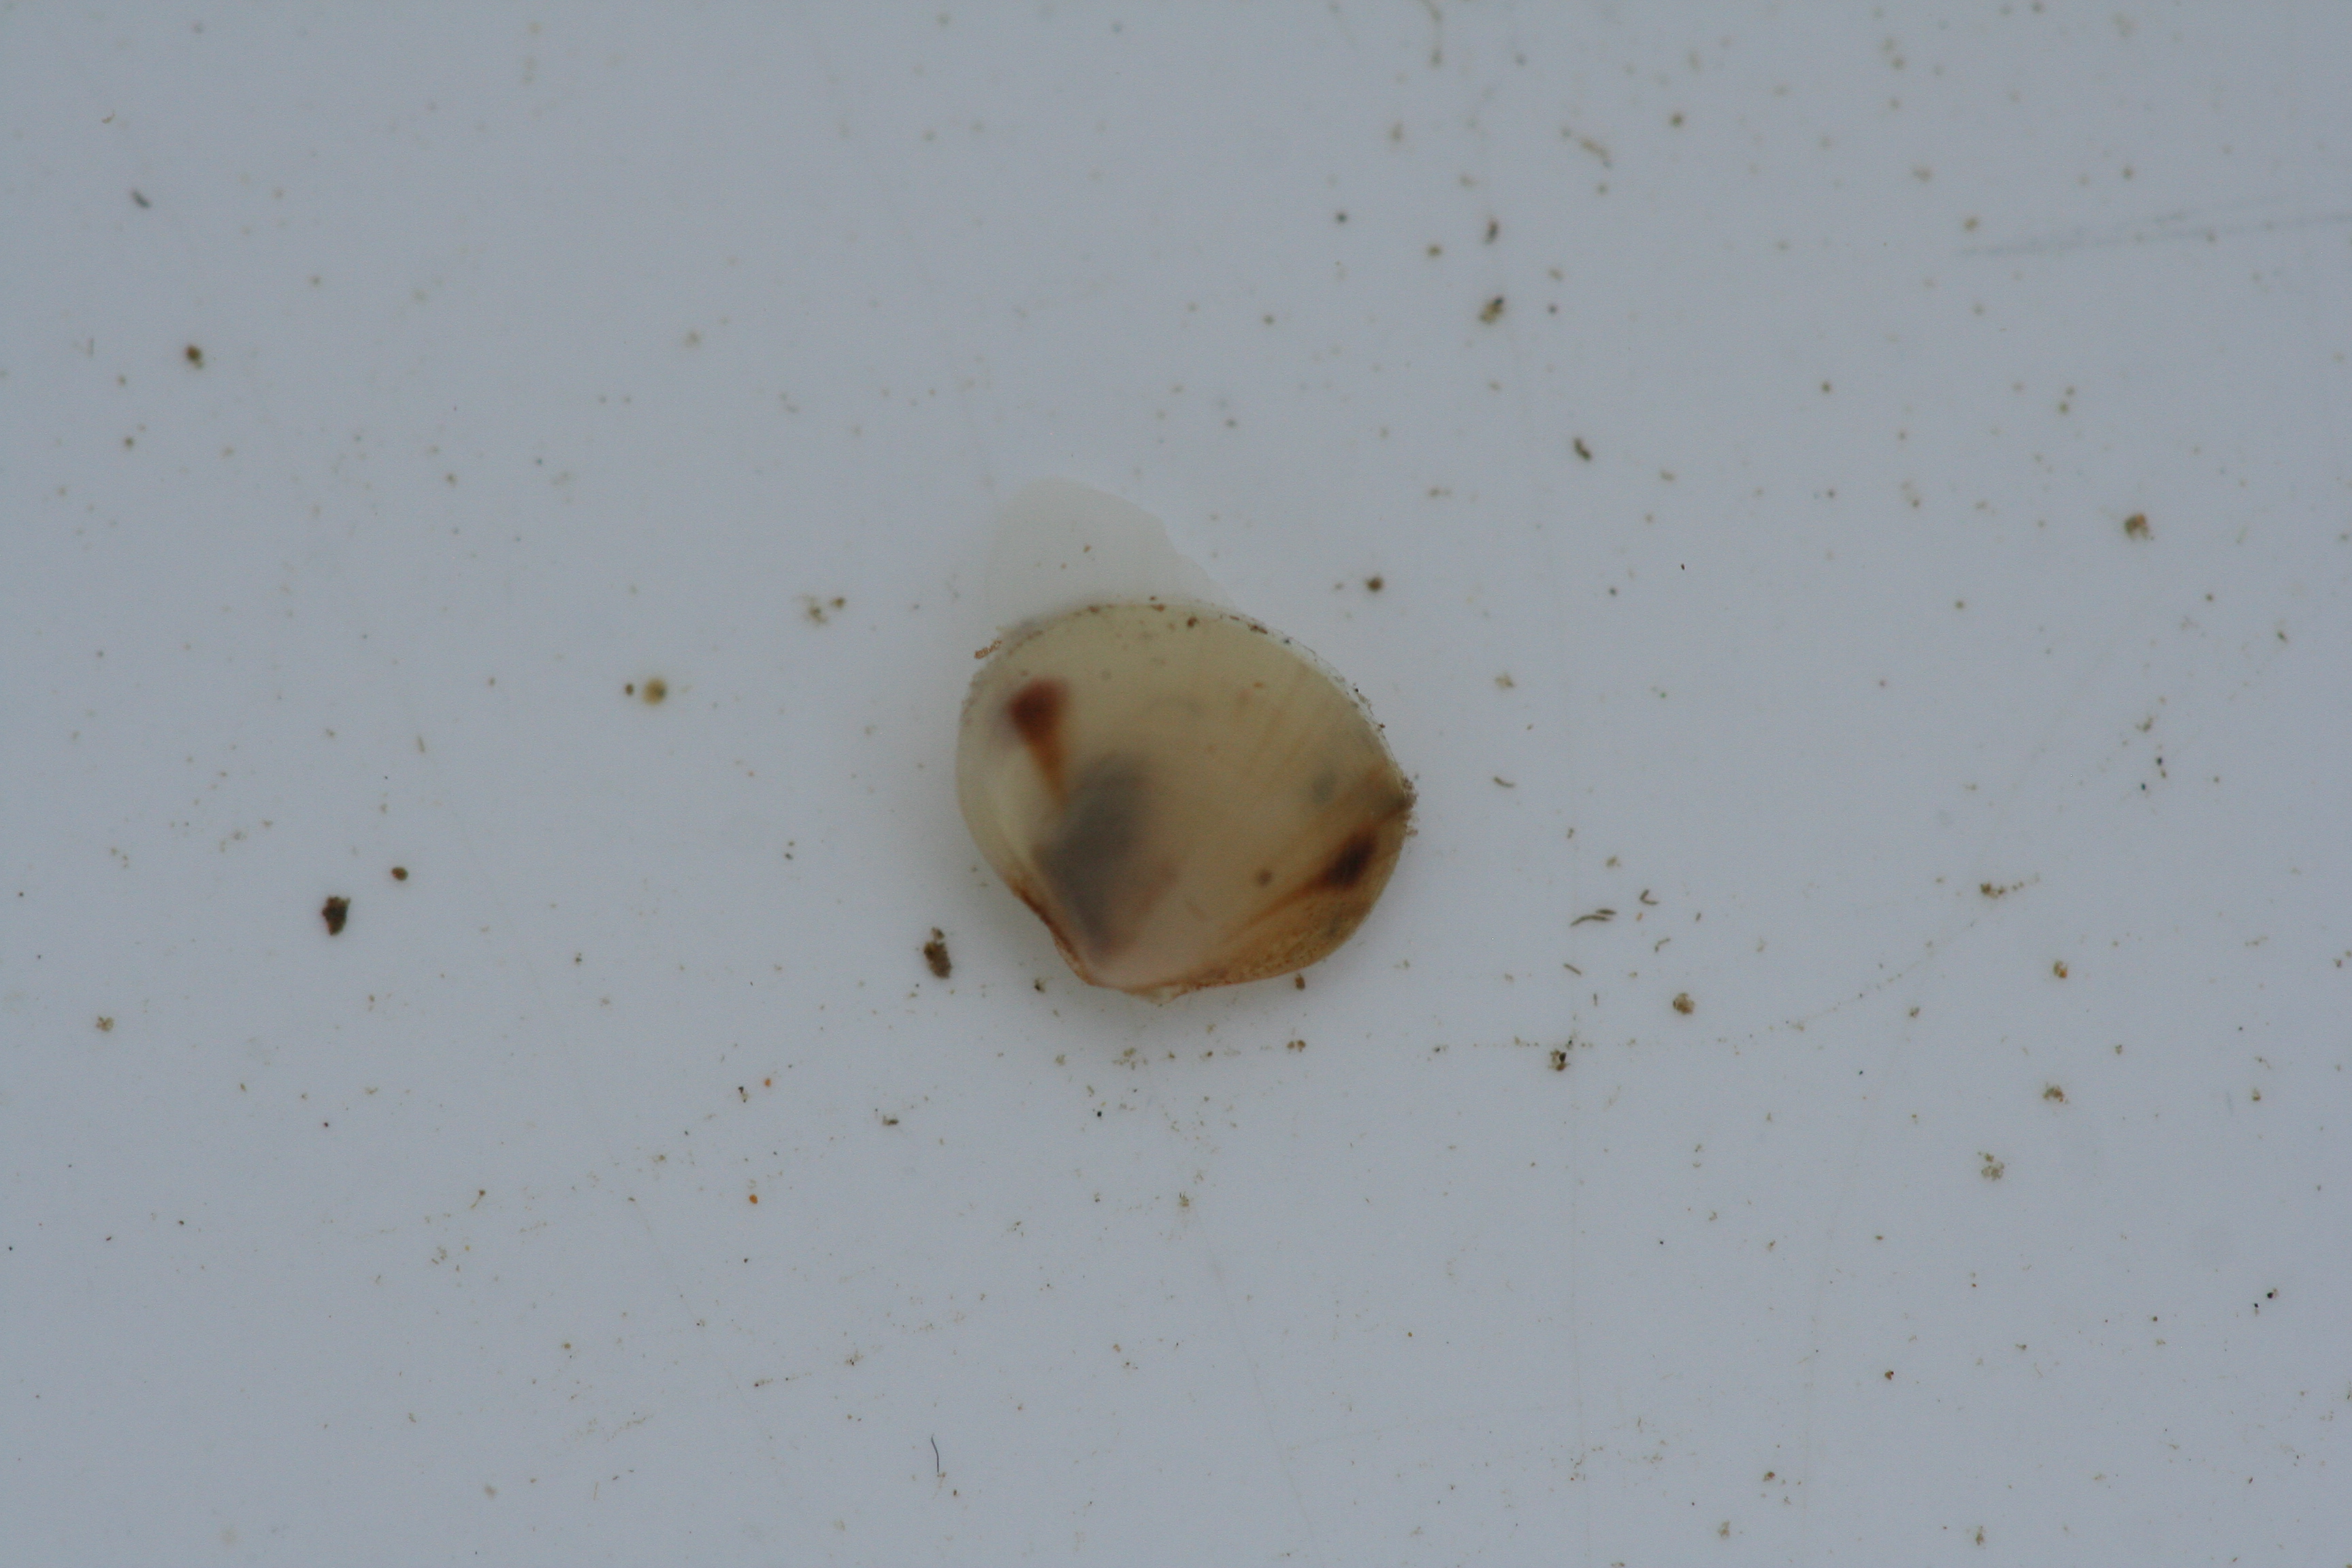
Macroinvertebrate group: snails_clams_mussels